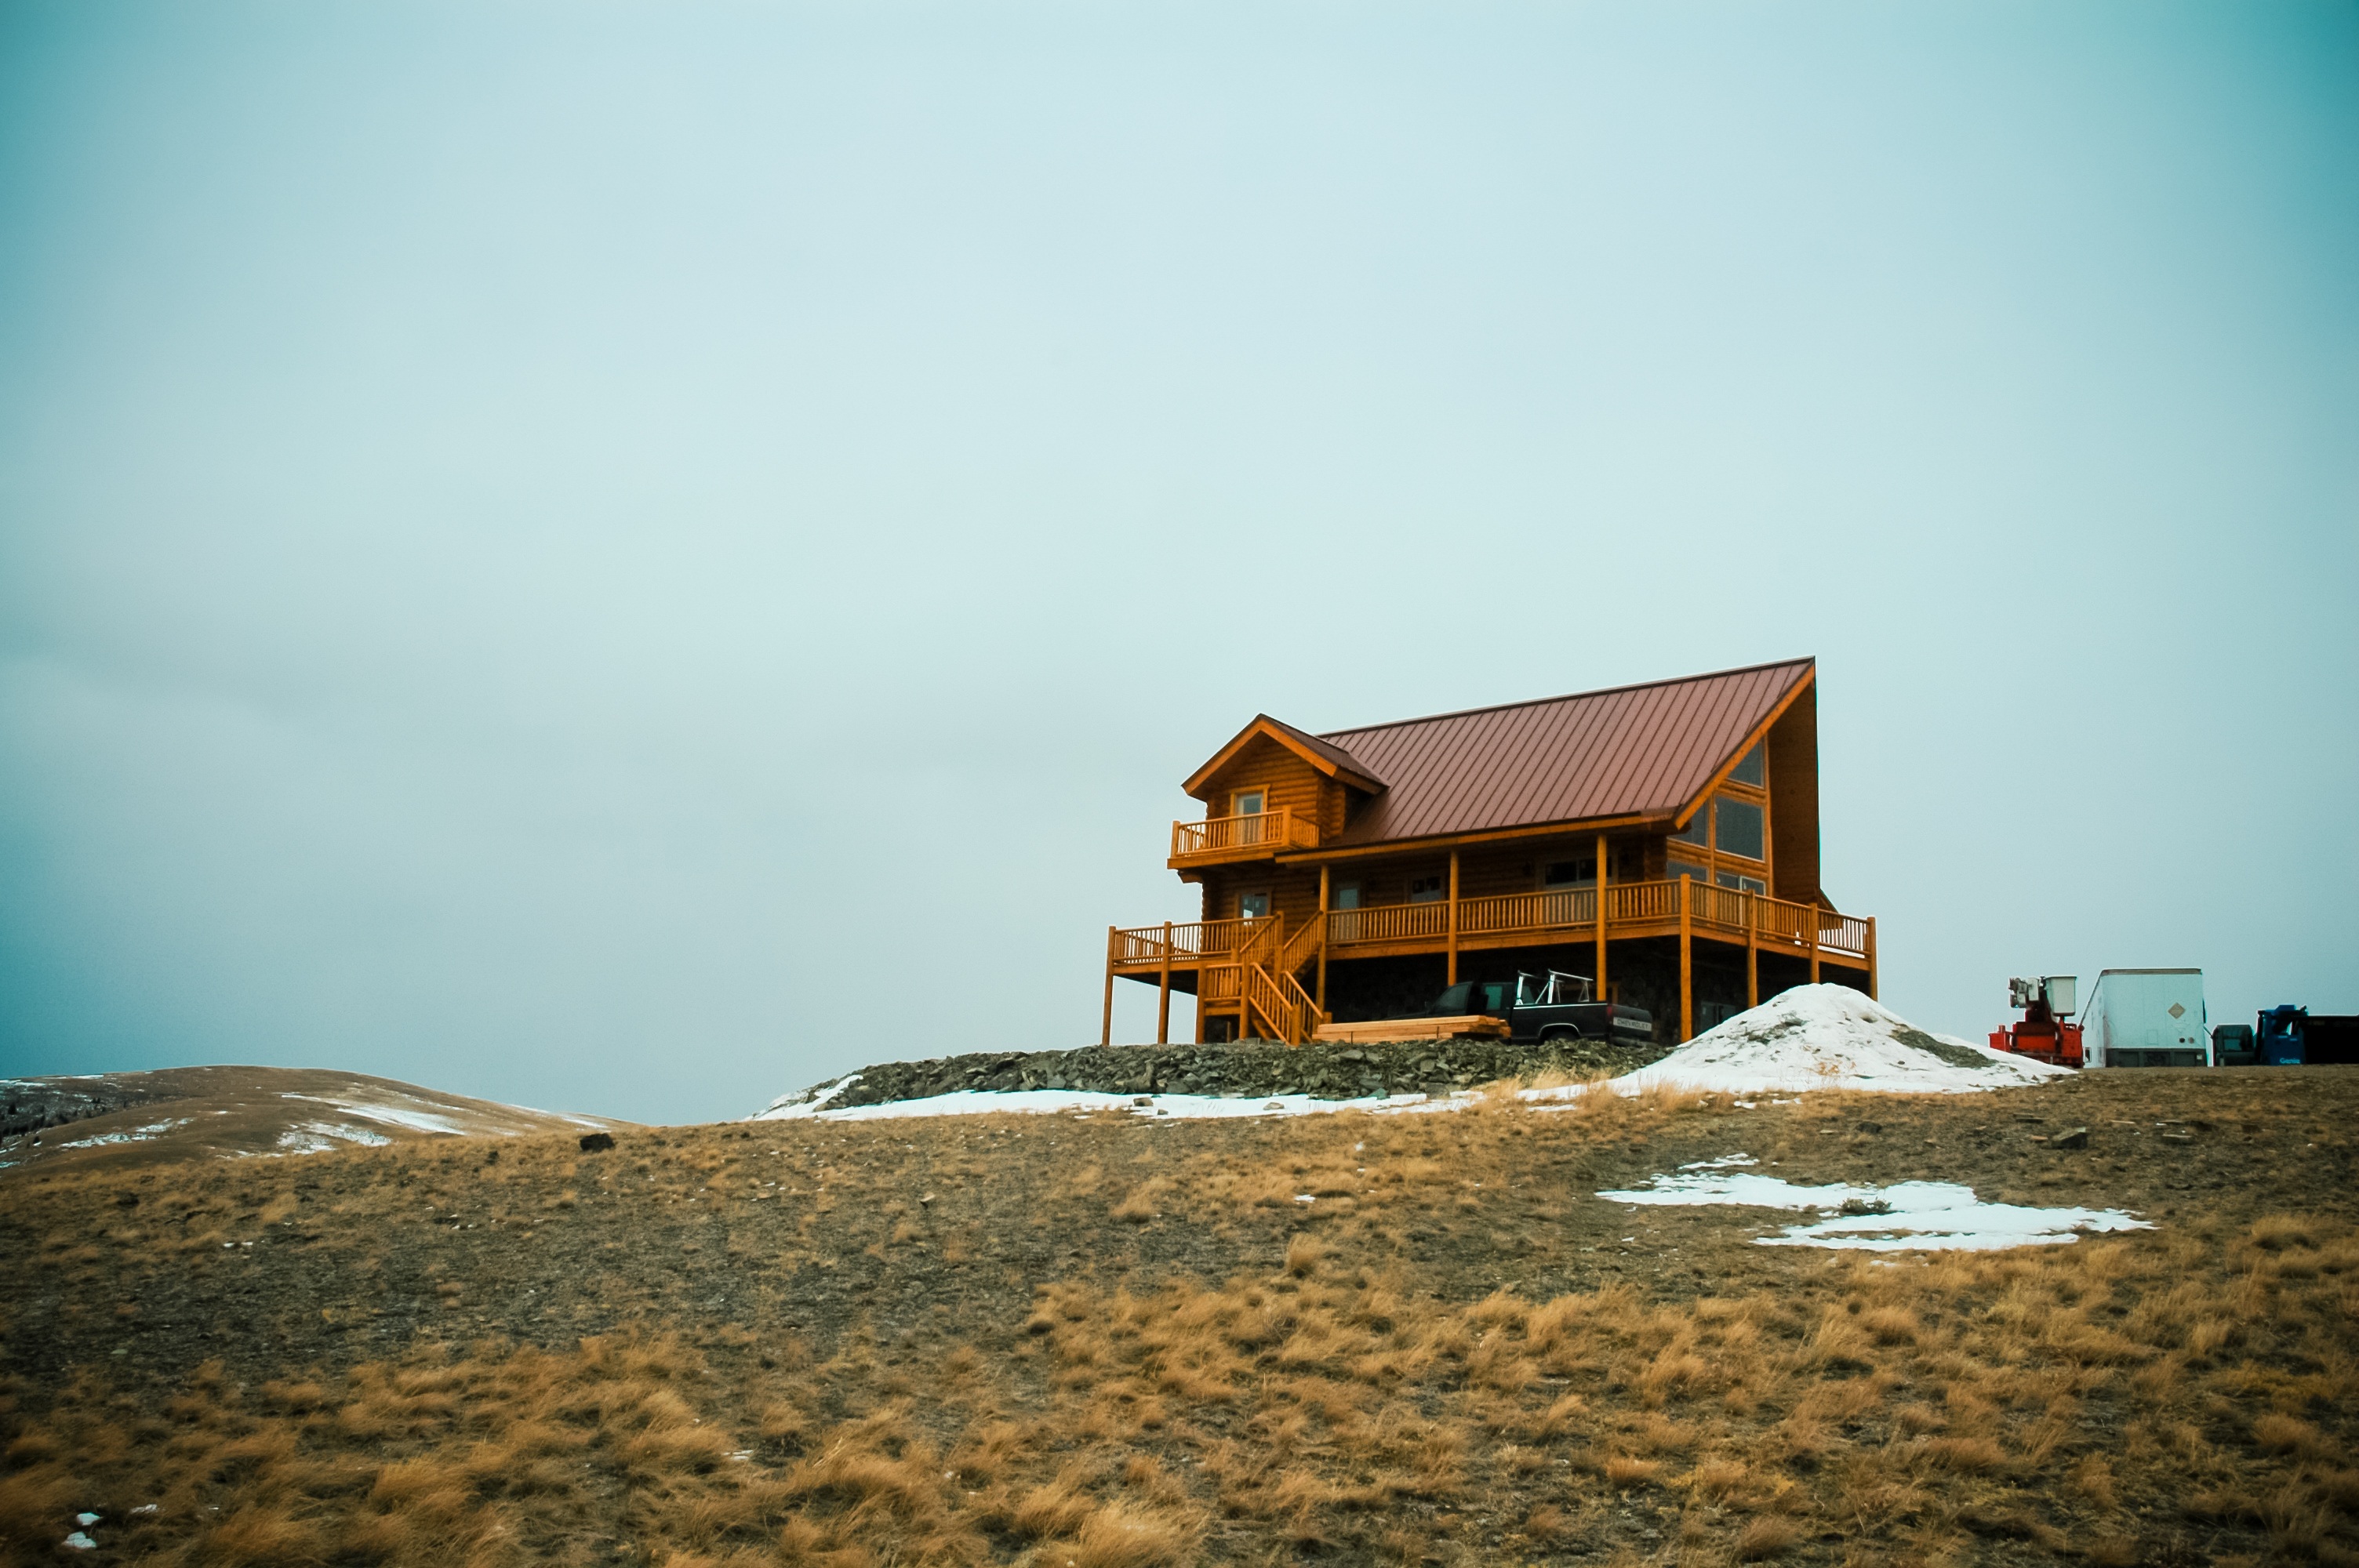
beach, landscape, sea, coast, sand, ocean, horizon, mountain, winter, architecture, sky, wood, house, sunlight, morning, hill, building, home, country, rustic, vacation, rural, tower, cabin, usa, america, lumber, outdoors, wooden, timber, log cabin, montana, rural area, atmosphere of earth, hunting cabin